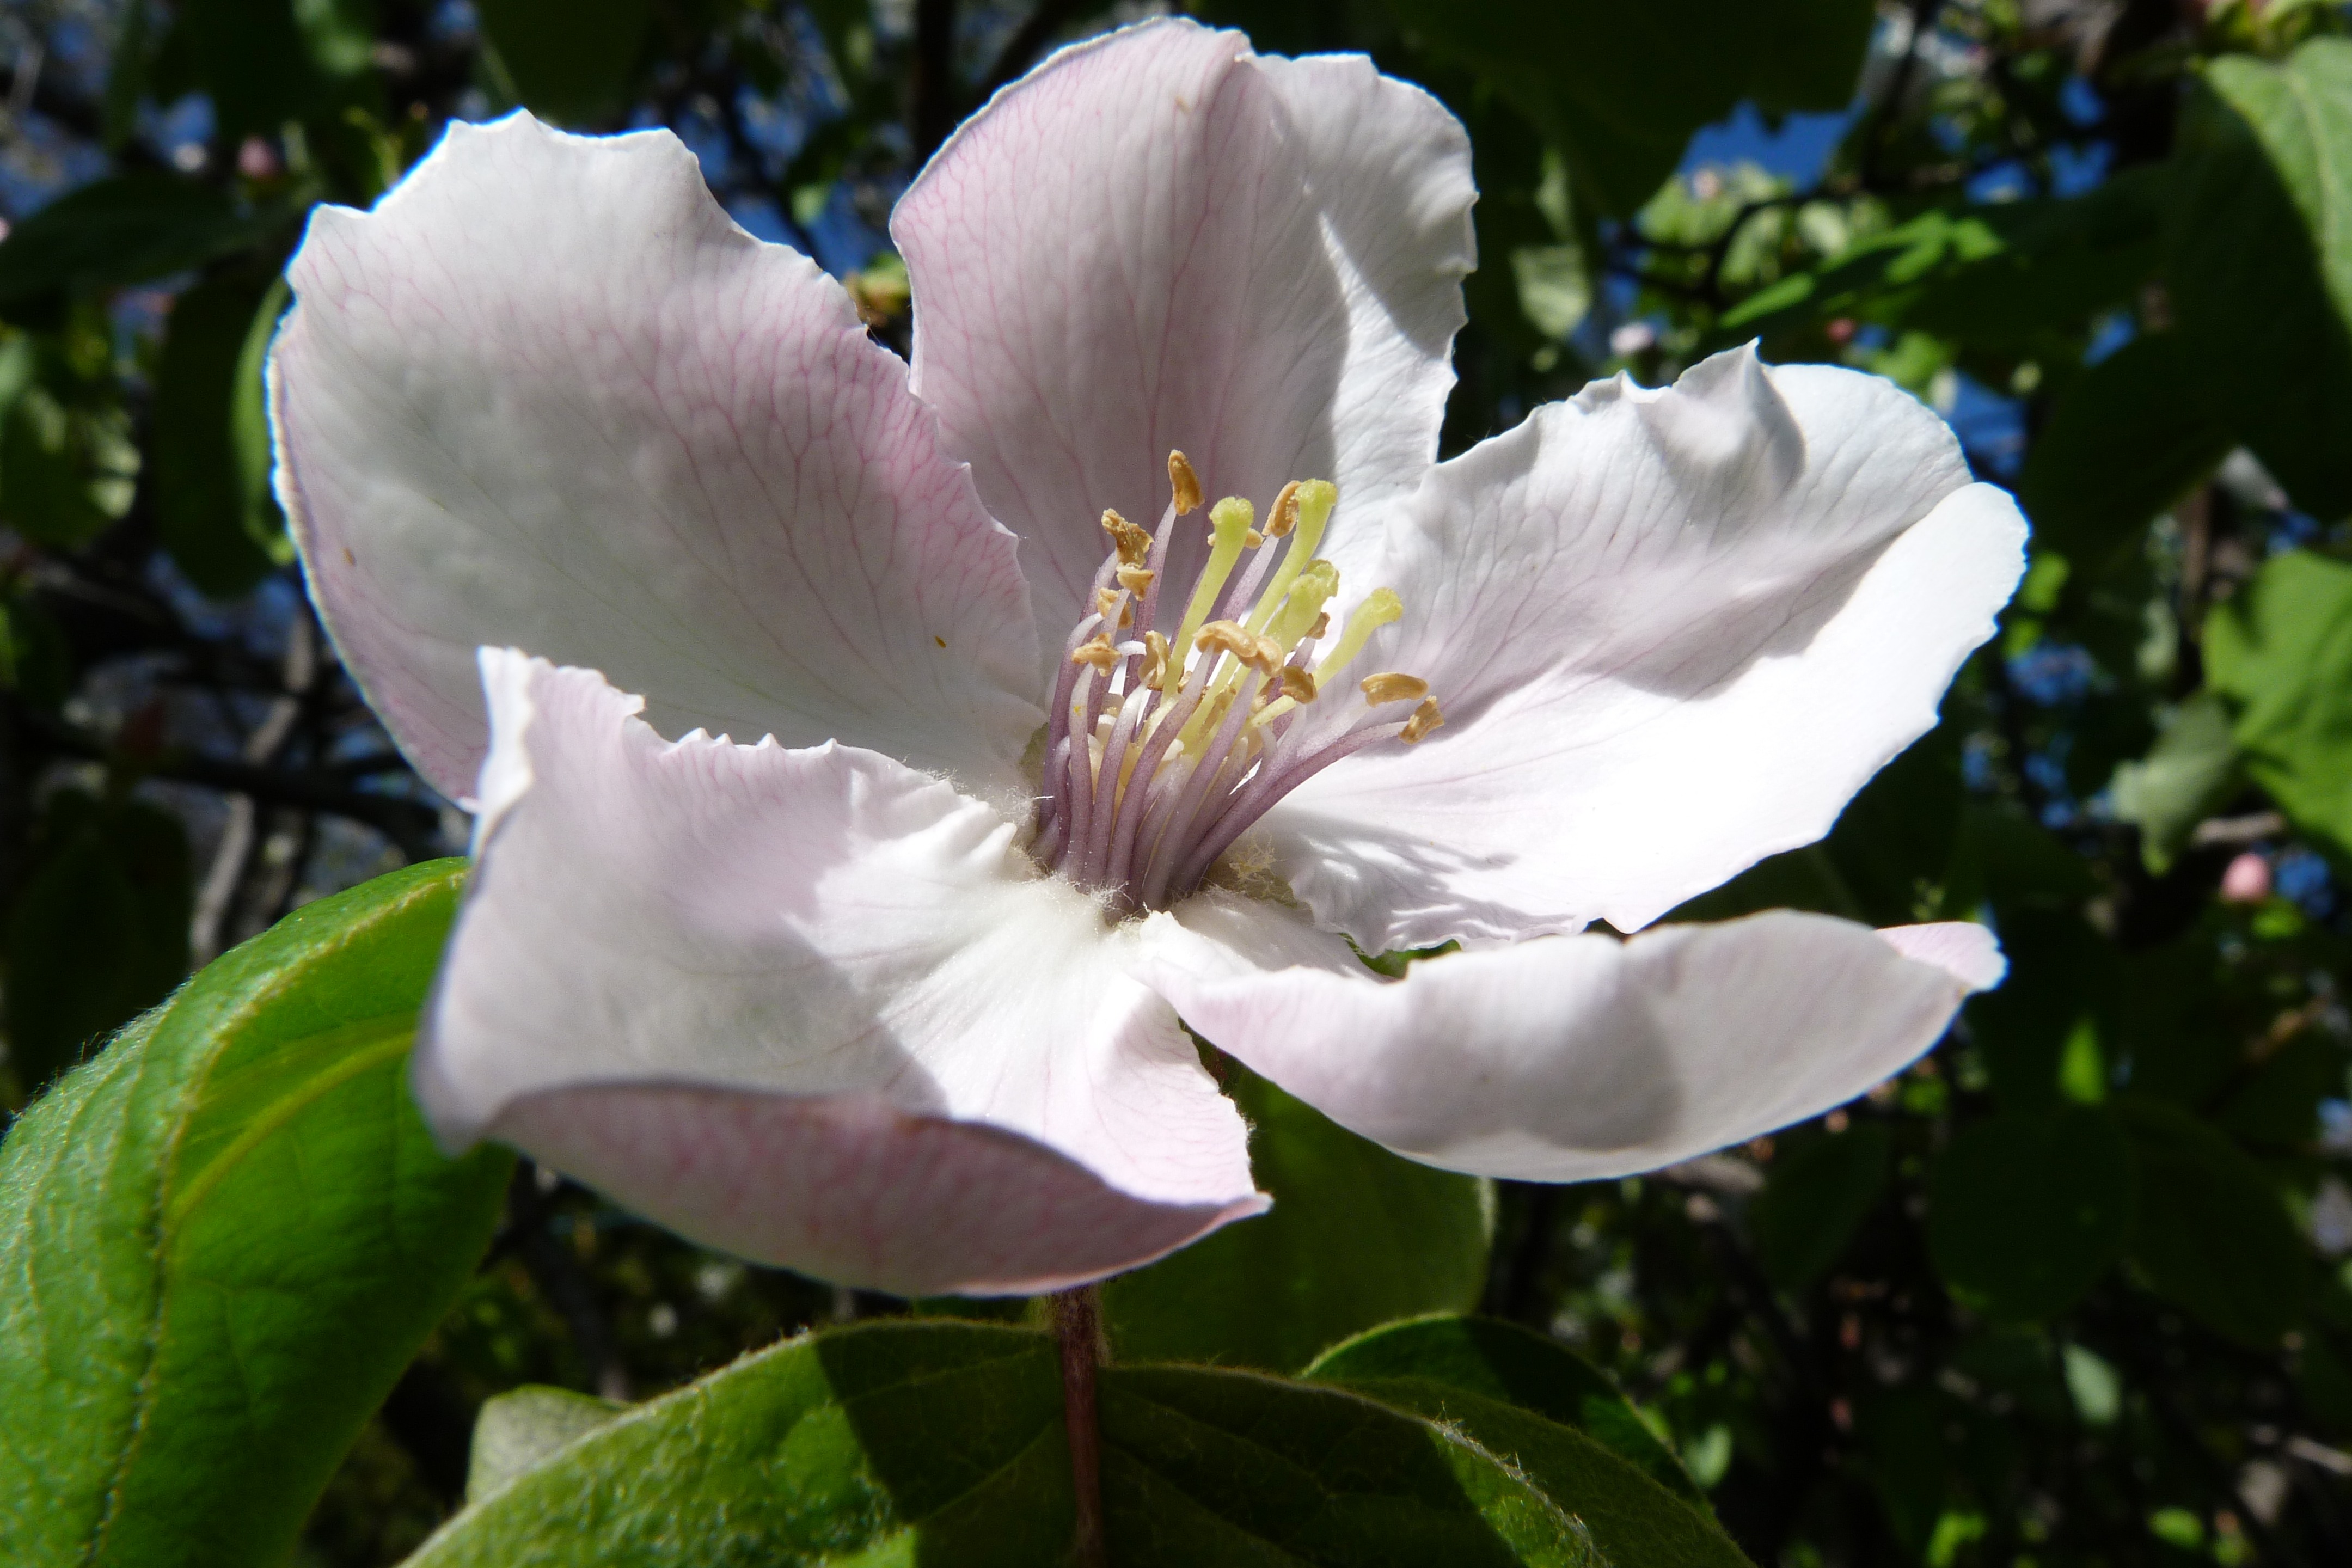
nature, blossom, light, plant, flower, petal, rose, spring, macro, contrast, botany, garden, pink, flora, flowers, shrub, fruit tree, flowering, macro photography, quince, blossomed, flowering plant, rose family, land plant